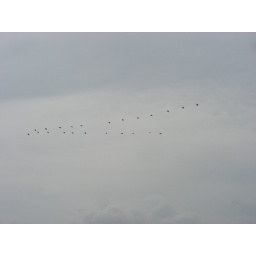
close up of V of birds in the sky